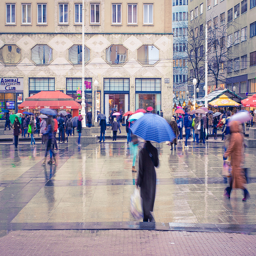
a lot of people are holding an umbrella out in the rain
A busy city area with people holding umbrellas.
Many people hold their umbrellas in a rainy city.
A large number of people who are using umbrellas outside.
Many people standing out in the rain with umbrellas.